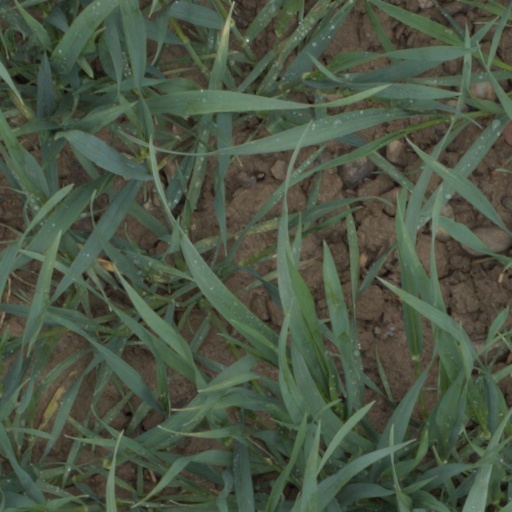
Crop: wheat